Le Rat Mort

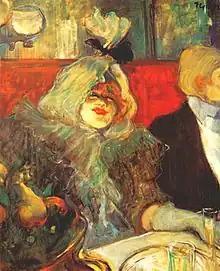
In a private room at the Rat Mort, Toulouse Lautrec, 1899

Lautrec immortalized the cafe and one of its customers in " In a Private Dining Room At the Rat Mort." (1899) The painting shows a courtesan, possibly Lucy Jourdain, seated in an intimate room intended for liaisons with sex workers.